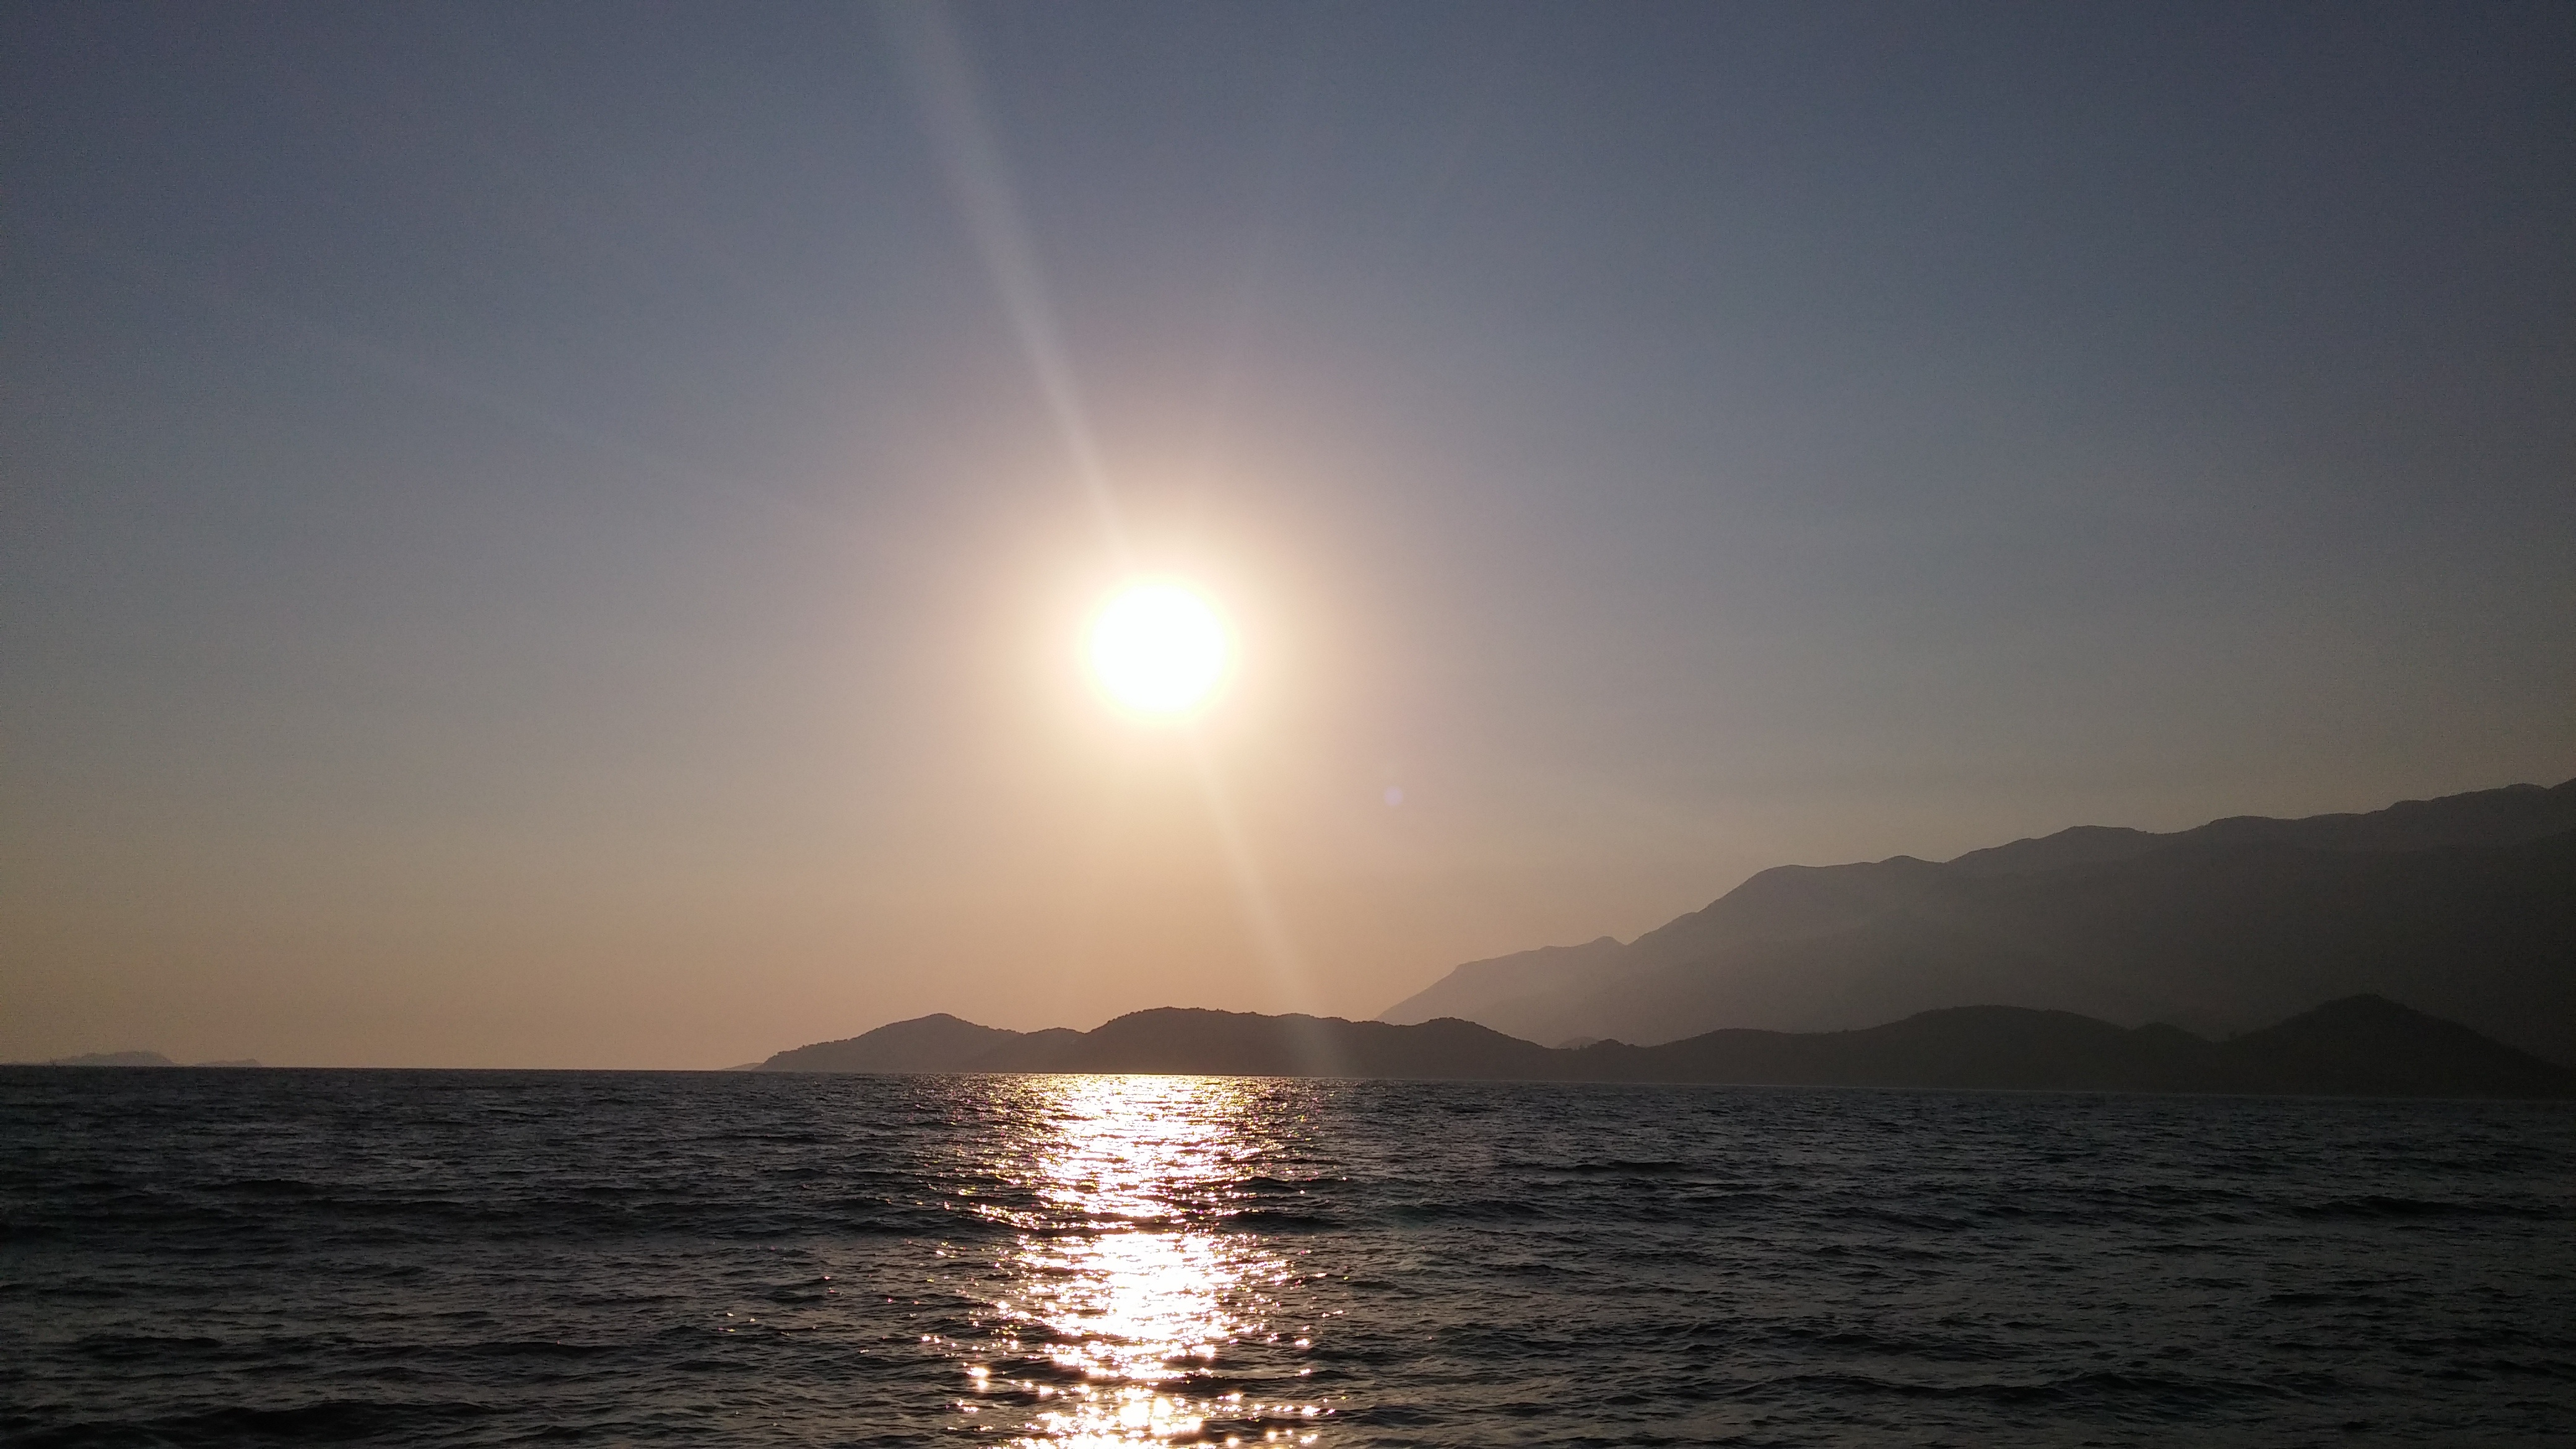
sea, coast, ocean, horizon, light, sun, sunrise, sunset, sunlight, morning, wave, dawn, dusk, evening, afterglow, astronomical object, atmospheric phenomenon